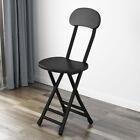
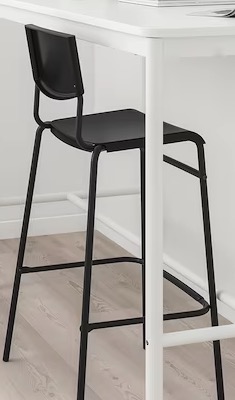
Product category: stool
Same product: no